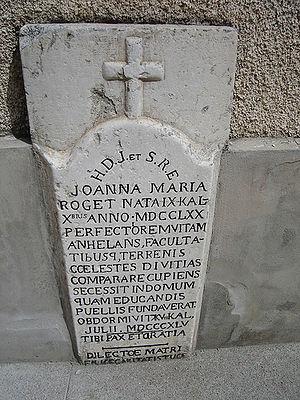
Bozel est une commune française située dans le département de la Savoie, en région Auvergne-Rhône-Alpes.